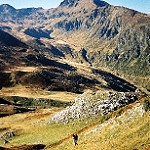
Label: mountain